Indigenous Australians

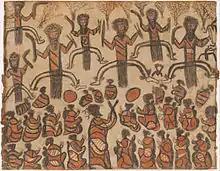
Depiction of a corroboree by 19th century Indigenous activist William Barak

From 1810, Aboriginal peoples were moved onto mission stations, run by churches and the state. After this period of protectionist policies that aimed to segregate and control Aboriginal populations, in 1937 the Commonwealth government agreed to move towards assimilation policies. These policies aimed to integrate Aboriginal persons who were "not of full blood" into the white community in an effort to eliminate the "Aboriginal problem". As part of this, there was an increase in the number of children forcibly removed from their homes and placed with white people, either in institutions or foster homes.